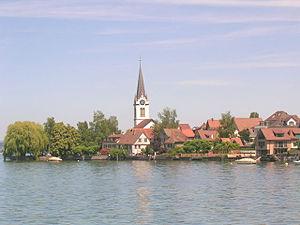
Berlingen est une commune suisse du canton de Thurgovie, située dans le district de Frauenfeld.